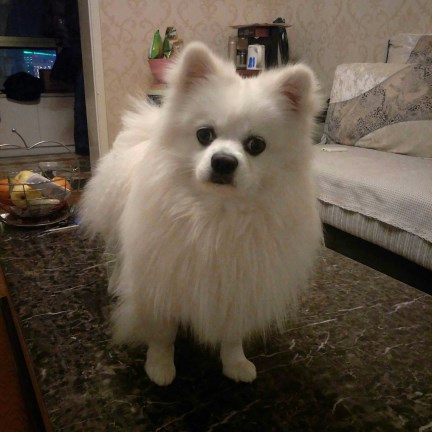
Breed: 1936-n000005-Pomeranian